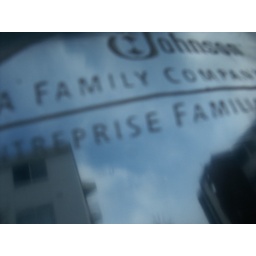
blue sky and a bit of fluffy cloud in a bag